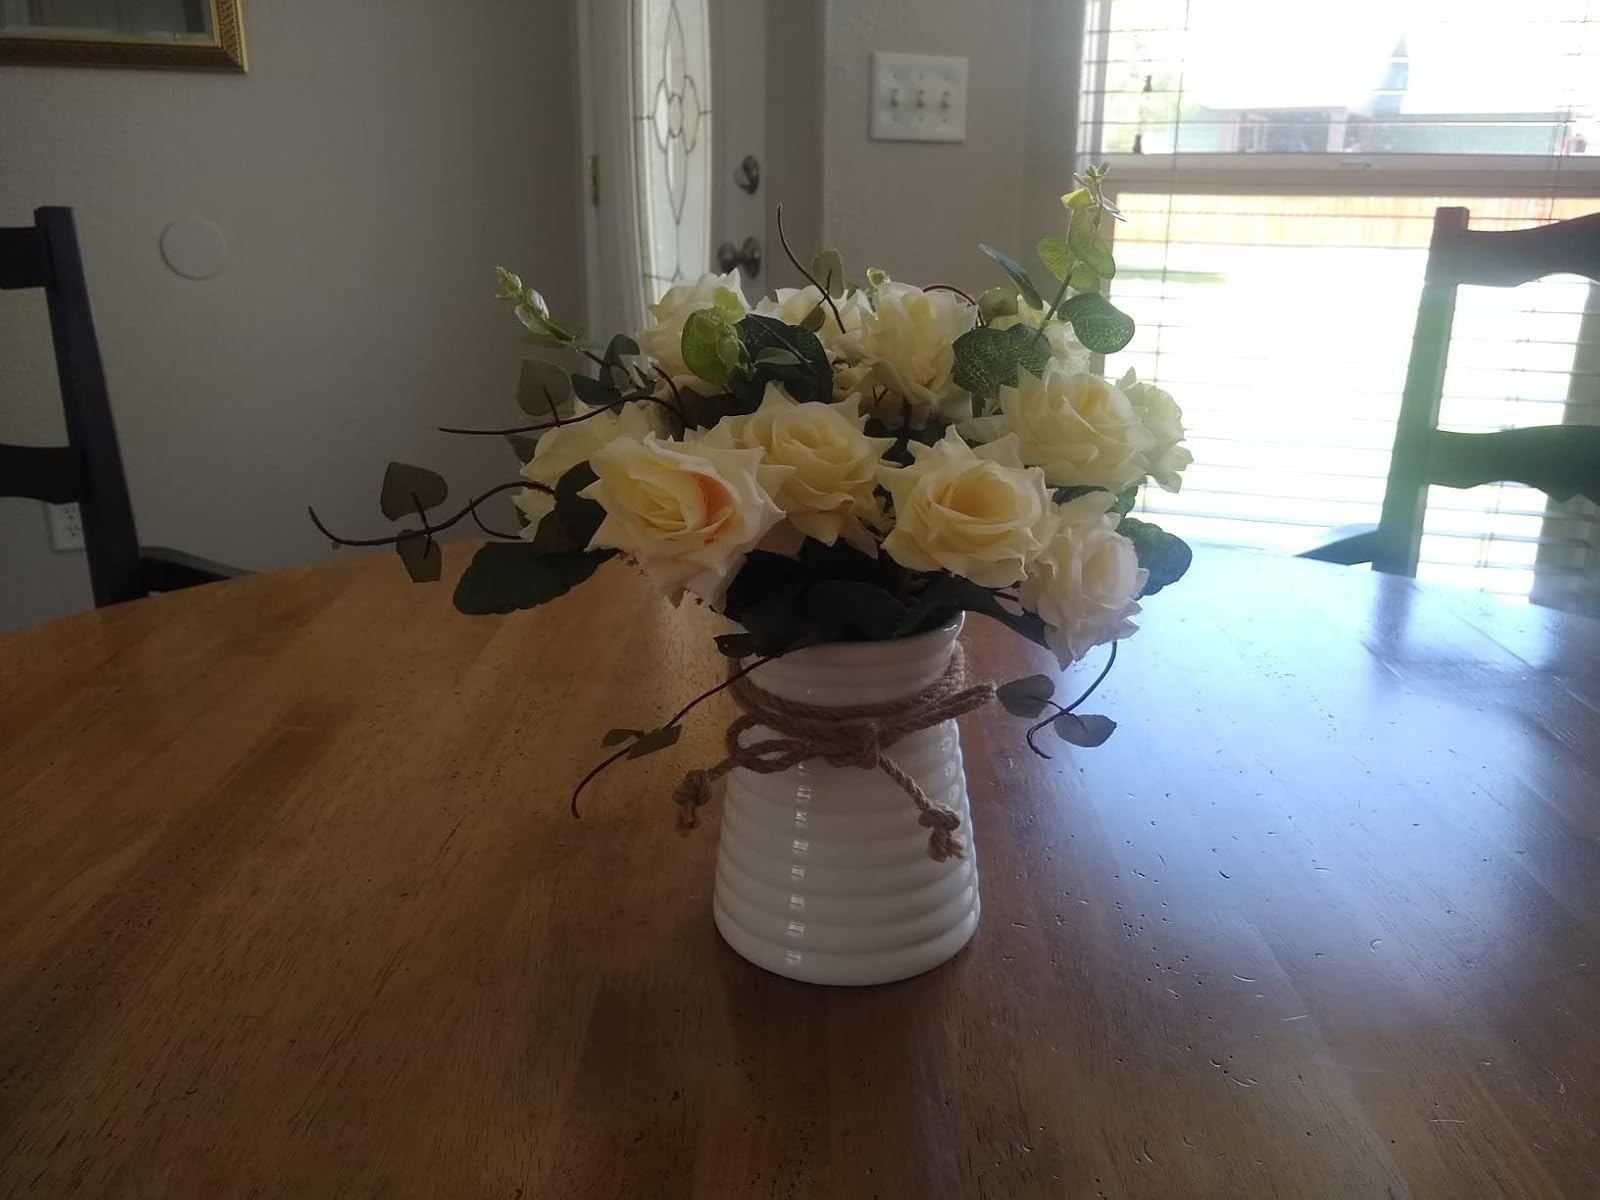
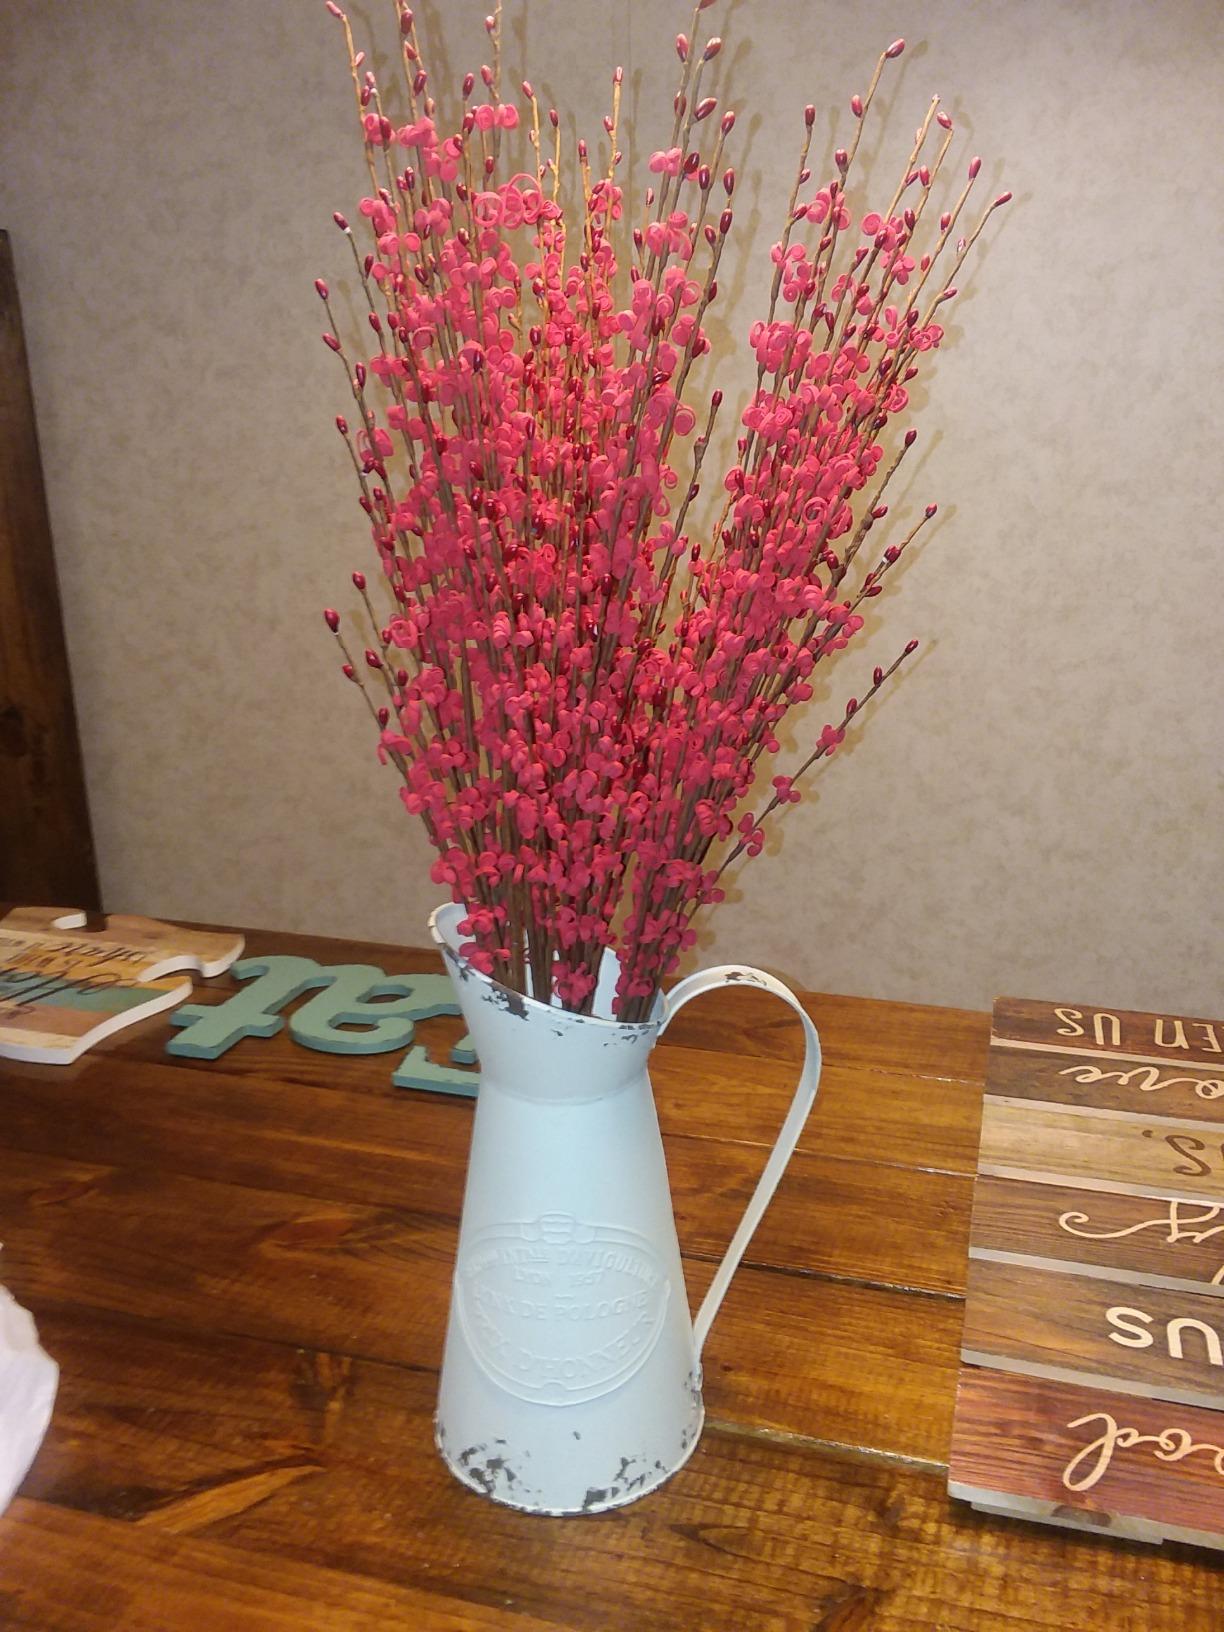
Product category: vase
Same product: no